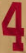
Number: 4